Hercules in the Garden of the Hesperides

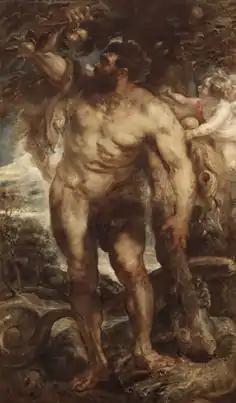
"Hercules in the Garden of the Hesperides" (1638) by Rubens

Hercules in the Garden of the Hesperides is a 1638 painting by Peter Paul Rubens. It measures 246 cm by 168.5 cm and is now in the Sabauda Gallery in Turin. It shows Hercules in the Garden of the Hesperides and forms part of a pair with the same artist's "Deianira Listens to Fame".